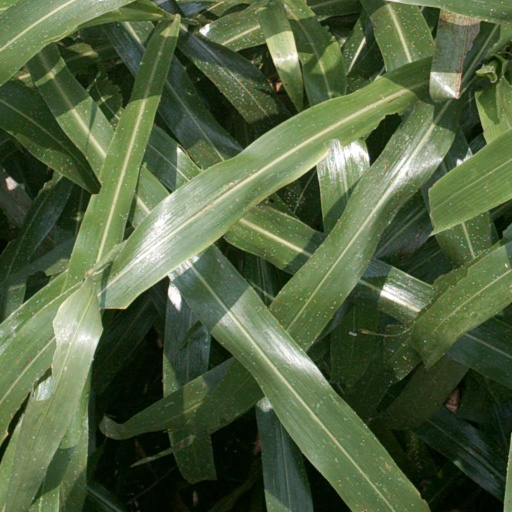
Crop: sorghum